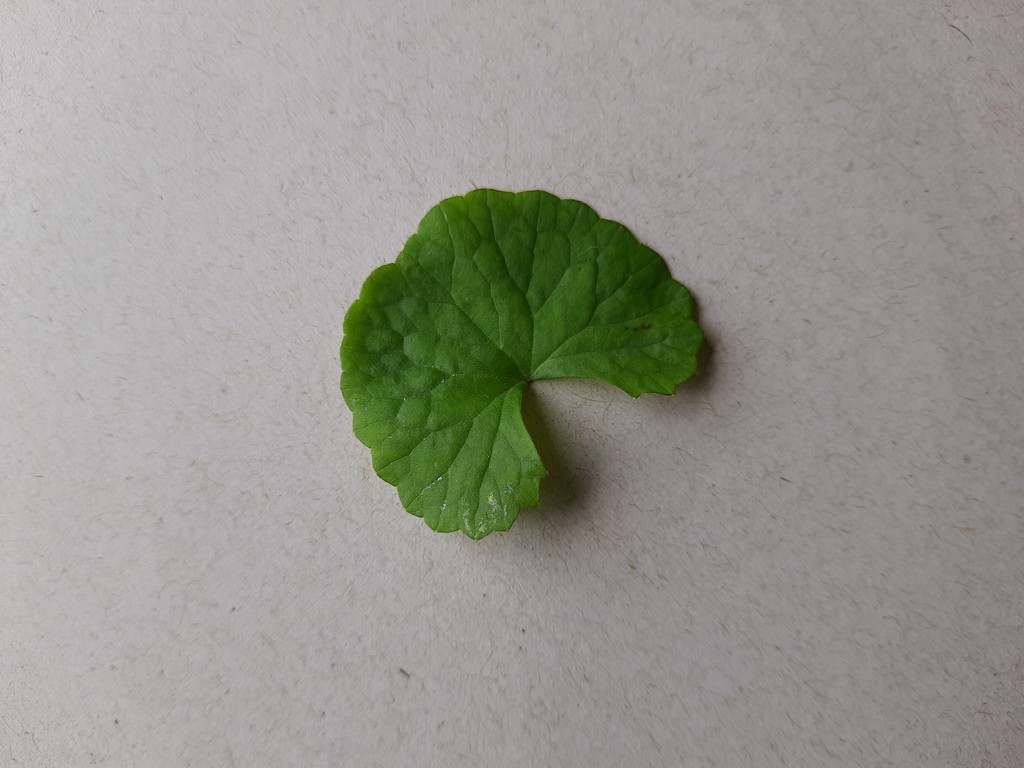
Label: Healthy